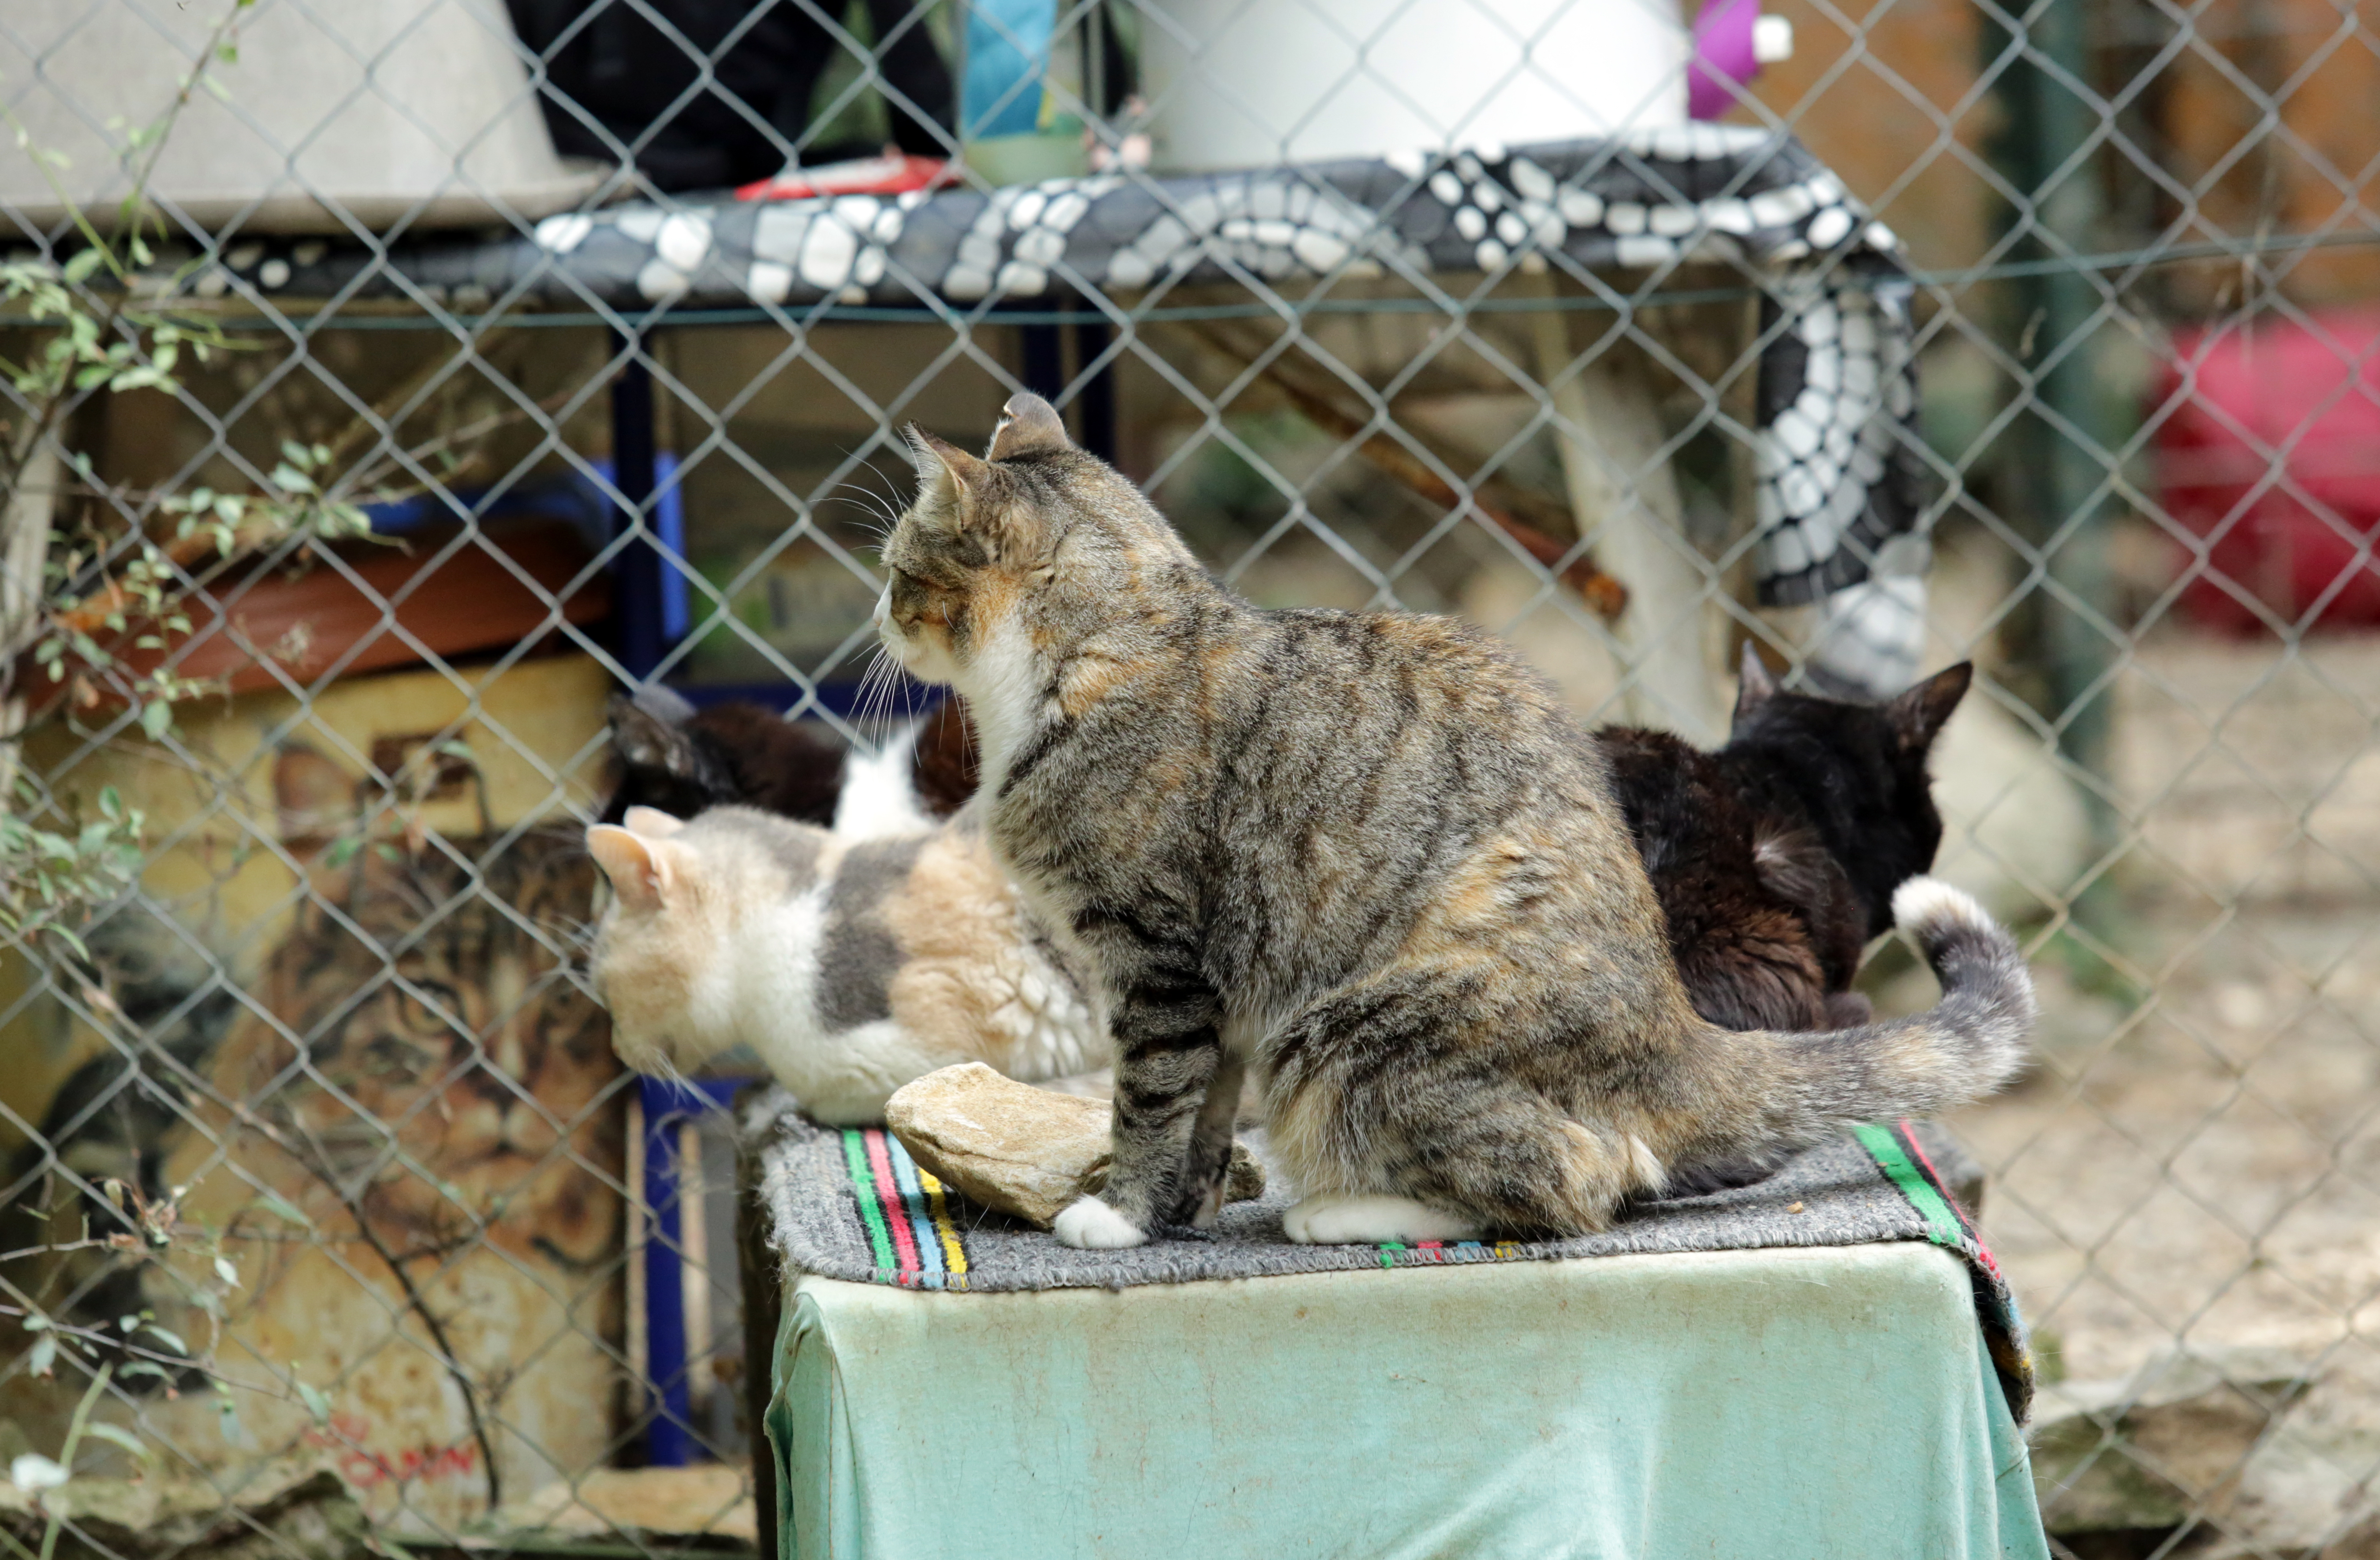
outdoor, europe, zoo, kitten, cat, canon, mammal, pets, cats, shelter, midi, animals, vertebrate, refuge, occitanie, isasza, chats, animauxdomestiques, southfrance, sdfrankreich, zuidfrankrijk, mditerrane, languedocroussillon, hrault, eos5d, enclos, katzen, exterieur, brissac, tierheim, tierschutz, chatterie, poezen, katten, chattes, tiere, animal shelter, wild cat, small to medium sized cats, cat like mammal